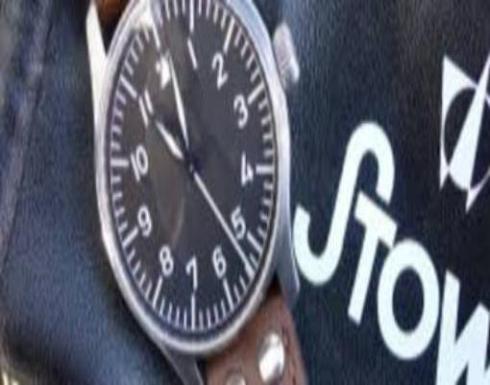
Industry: Clothes